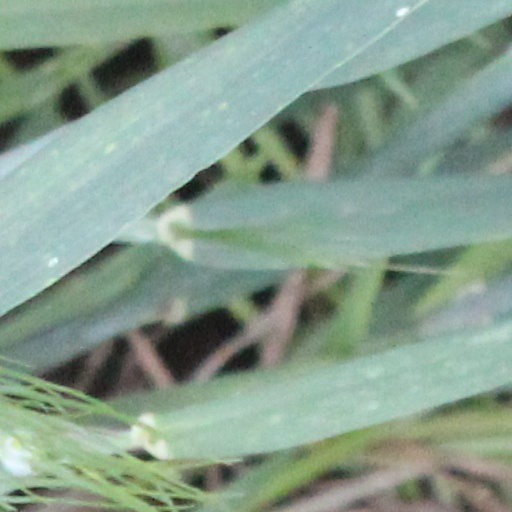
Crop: wheat